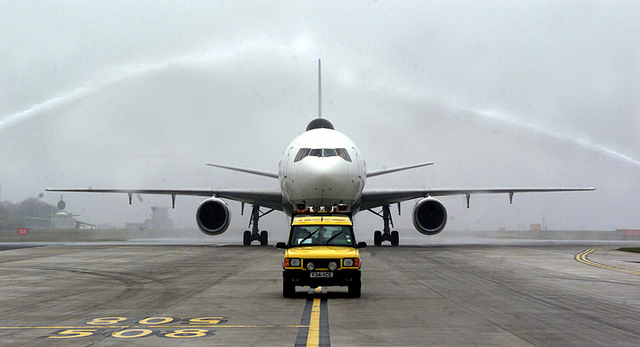
A jet on a runway behind a truck.

A yellow truck is in front of an airplane on the runway.

Truck on runway in front of large plane